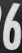
Number: 6